Proxy (climate)

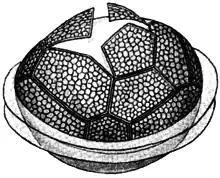
Cyst of a dinoflagellate "Peridinium ovatum"

Dinoflagellates occur in most aquatic environments and during their life cycle, some species produce highly resistant organic-walled cysts for a dormancy period when environmental conditions are not appropriate for growth. Their living depth is relatively shallow (dependent upon light penetration), and closely coupled to diatoms on which they feed. Their distribution patterns in surface waters are closely related to physical characteristics of the water bodies, and nearshore assemblages can also be distinguished from oceanic assemblages. The distribution of dinocysts in sediments has been relatively well documented and has contributed to understanding the average sea-surface conditions that determine the distribution pattern and abundances of the taxa. Several studies, including and have compiled box and gravity cores in the North Pacific analyzing them for palynological content to determine the distribution of dinocysts and their relationships with sea surface temperature, salinity, productivity and upwelling. Similarly, and use a box core at 576.5 m of water depth from 1992 in the central Santa Barbara Basin to determine oceanographic and climatic changes during the past 40 kyr in the area.